Tubthumping

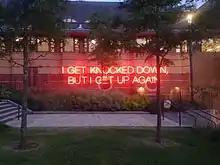
Neon sculpture at Leeds Playhouse with the words “I get knocked down, but I get up again”

A neon sculpture on the Leeds Playhouse features the lyric "I get knocked down but I get up again". During the COVID-19 pandemic in Leeds, the song was given a remix by local young musicians and sportspeople.